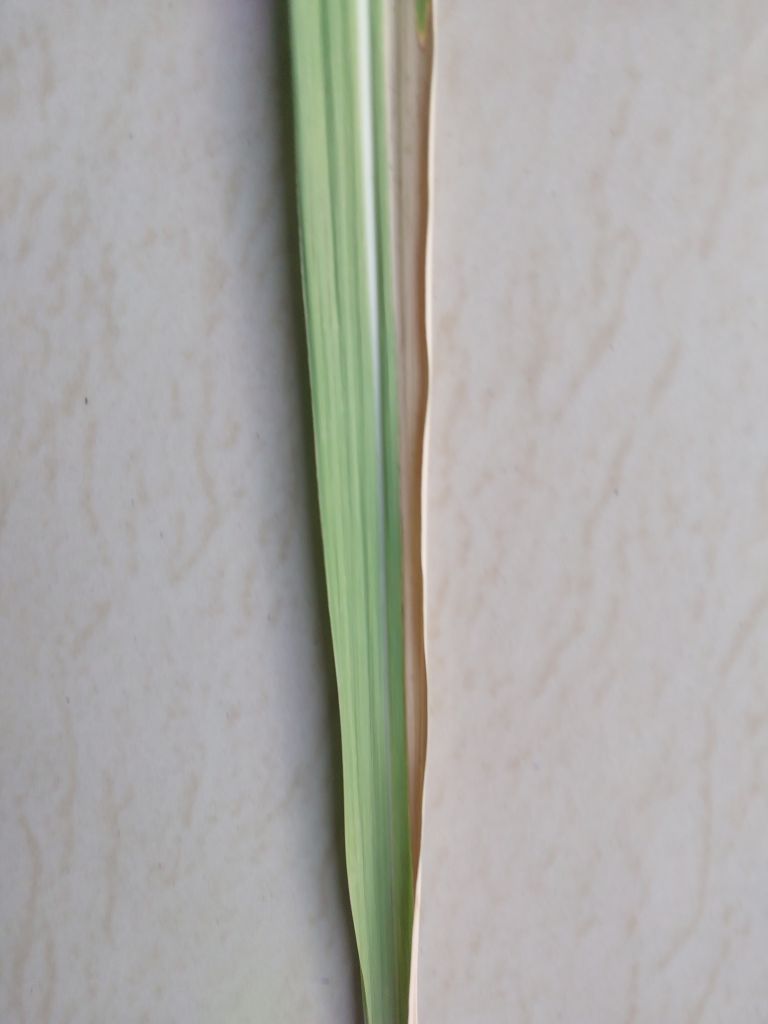
Label: Banded Chlorosis